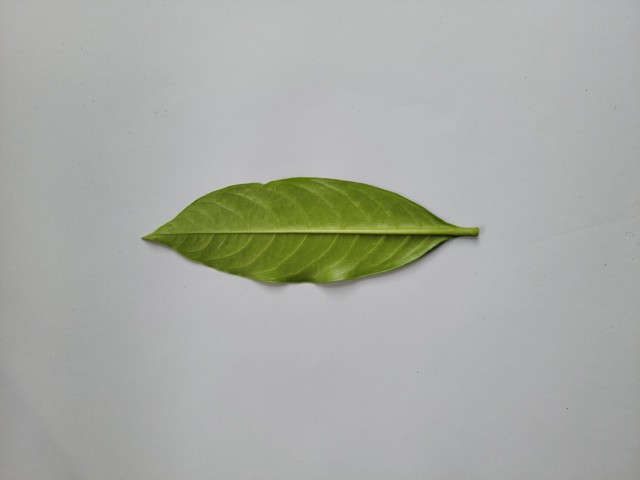
Plant: sarpagandha